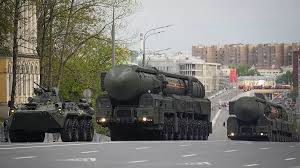
Label: Air Defense